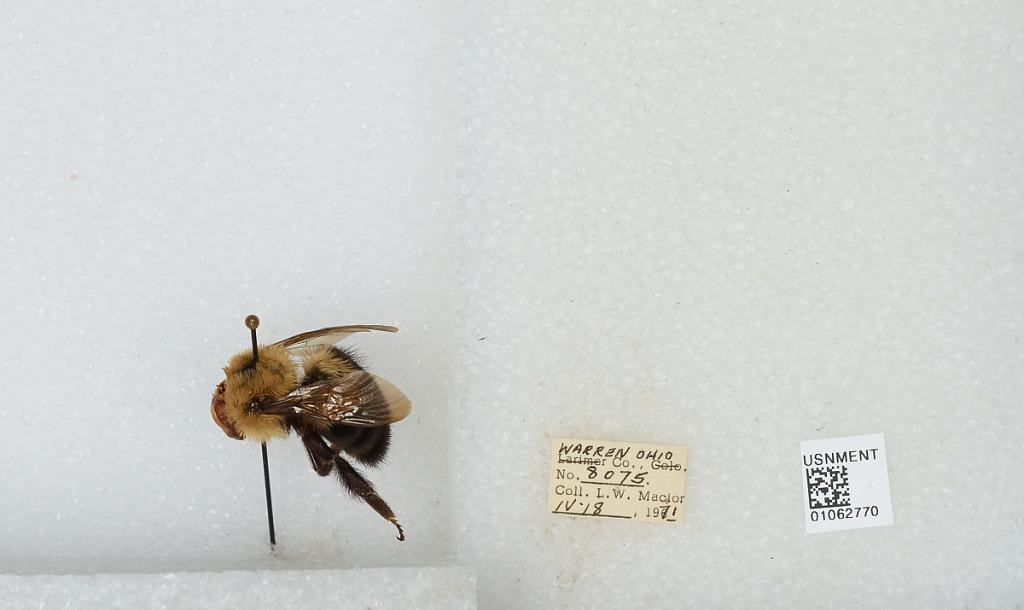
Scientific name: Bombus (Pyrobombus) bimaculatus Cresson
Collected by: L. Macior
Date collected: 1971-4-18
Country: United States
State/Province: Ohio
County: Warren
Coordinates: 39.4242, -84.1856